James Beard Foundation Award: 2010s

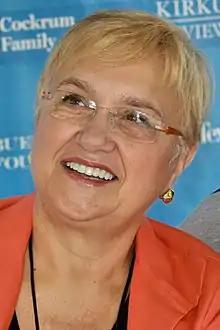
Lidia Bastianich

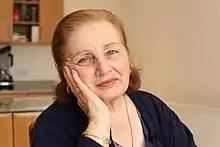
Salma Hage

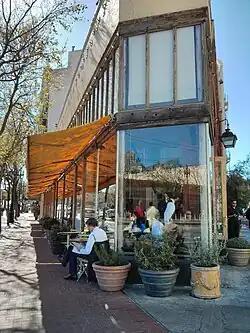
Zuni Café, San Francisco

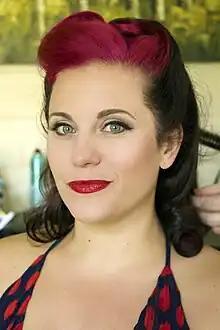
Karen Akunowicz

The 2017 James Beard Awards were presented on May 1, 2017, at the Civic Opera House, hosted by Jesse Tyler Ferguson. The Book, Broadcast and Journalism Award winners were announced in New York on April 25, hosted by Andrew Zimmern.